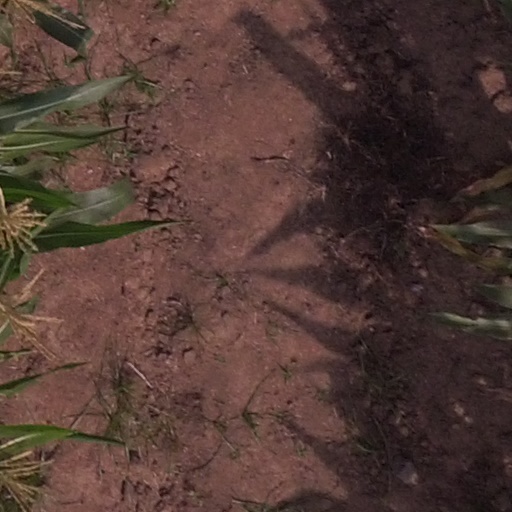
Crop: maize; corn